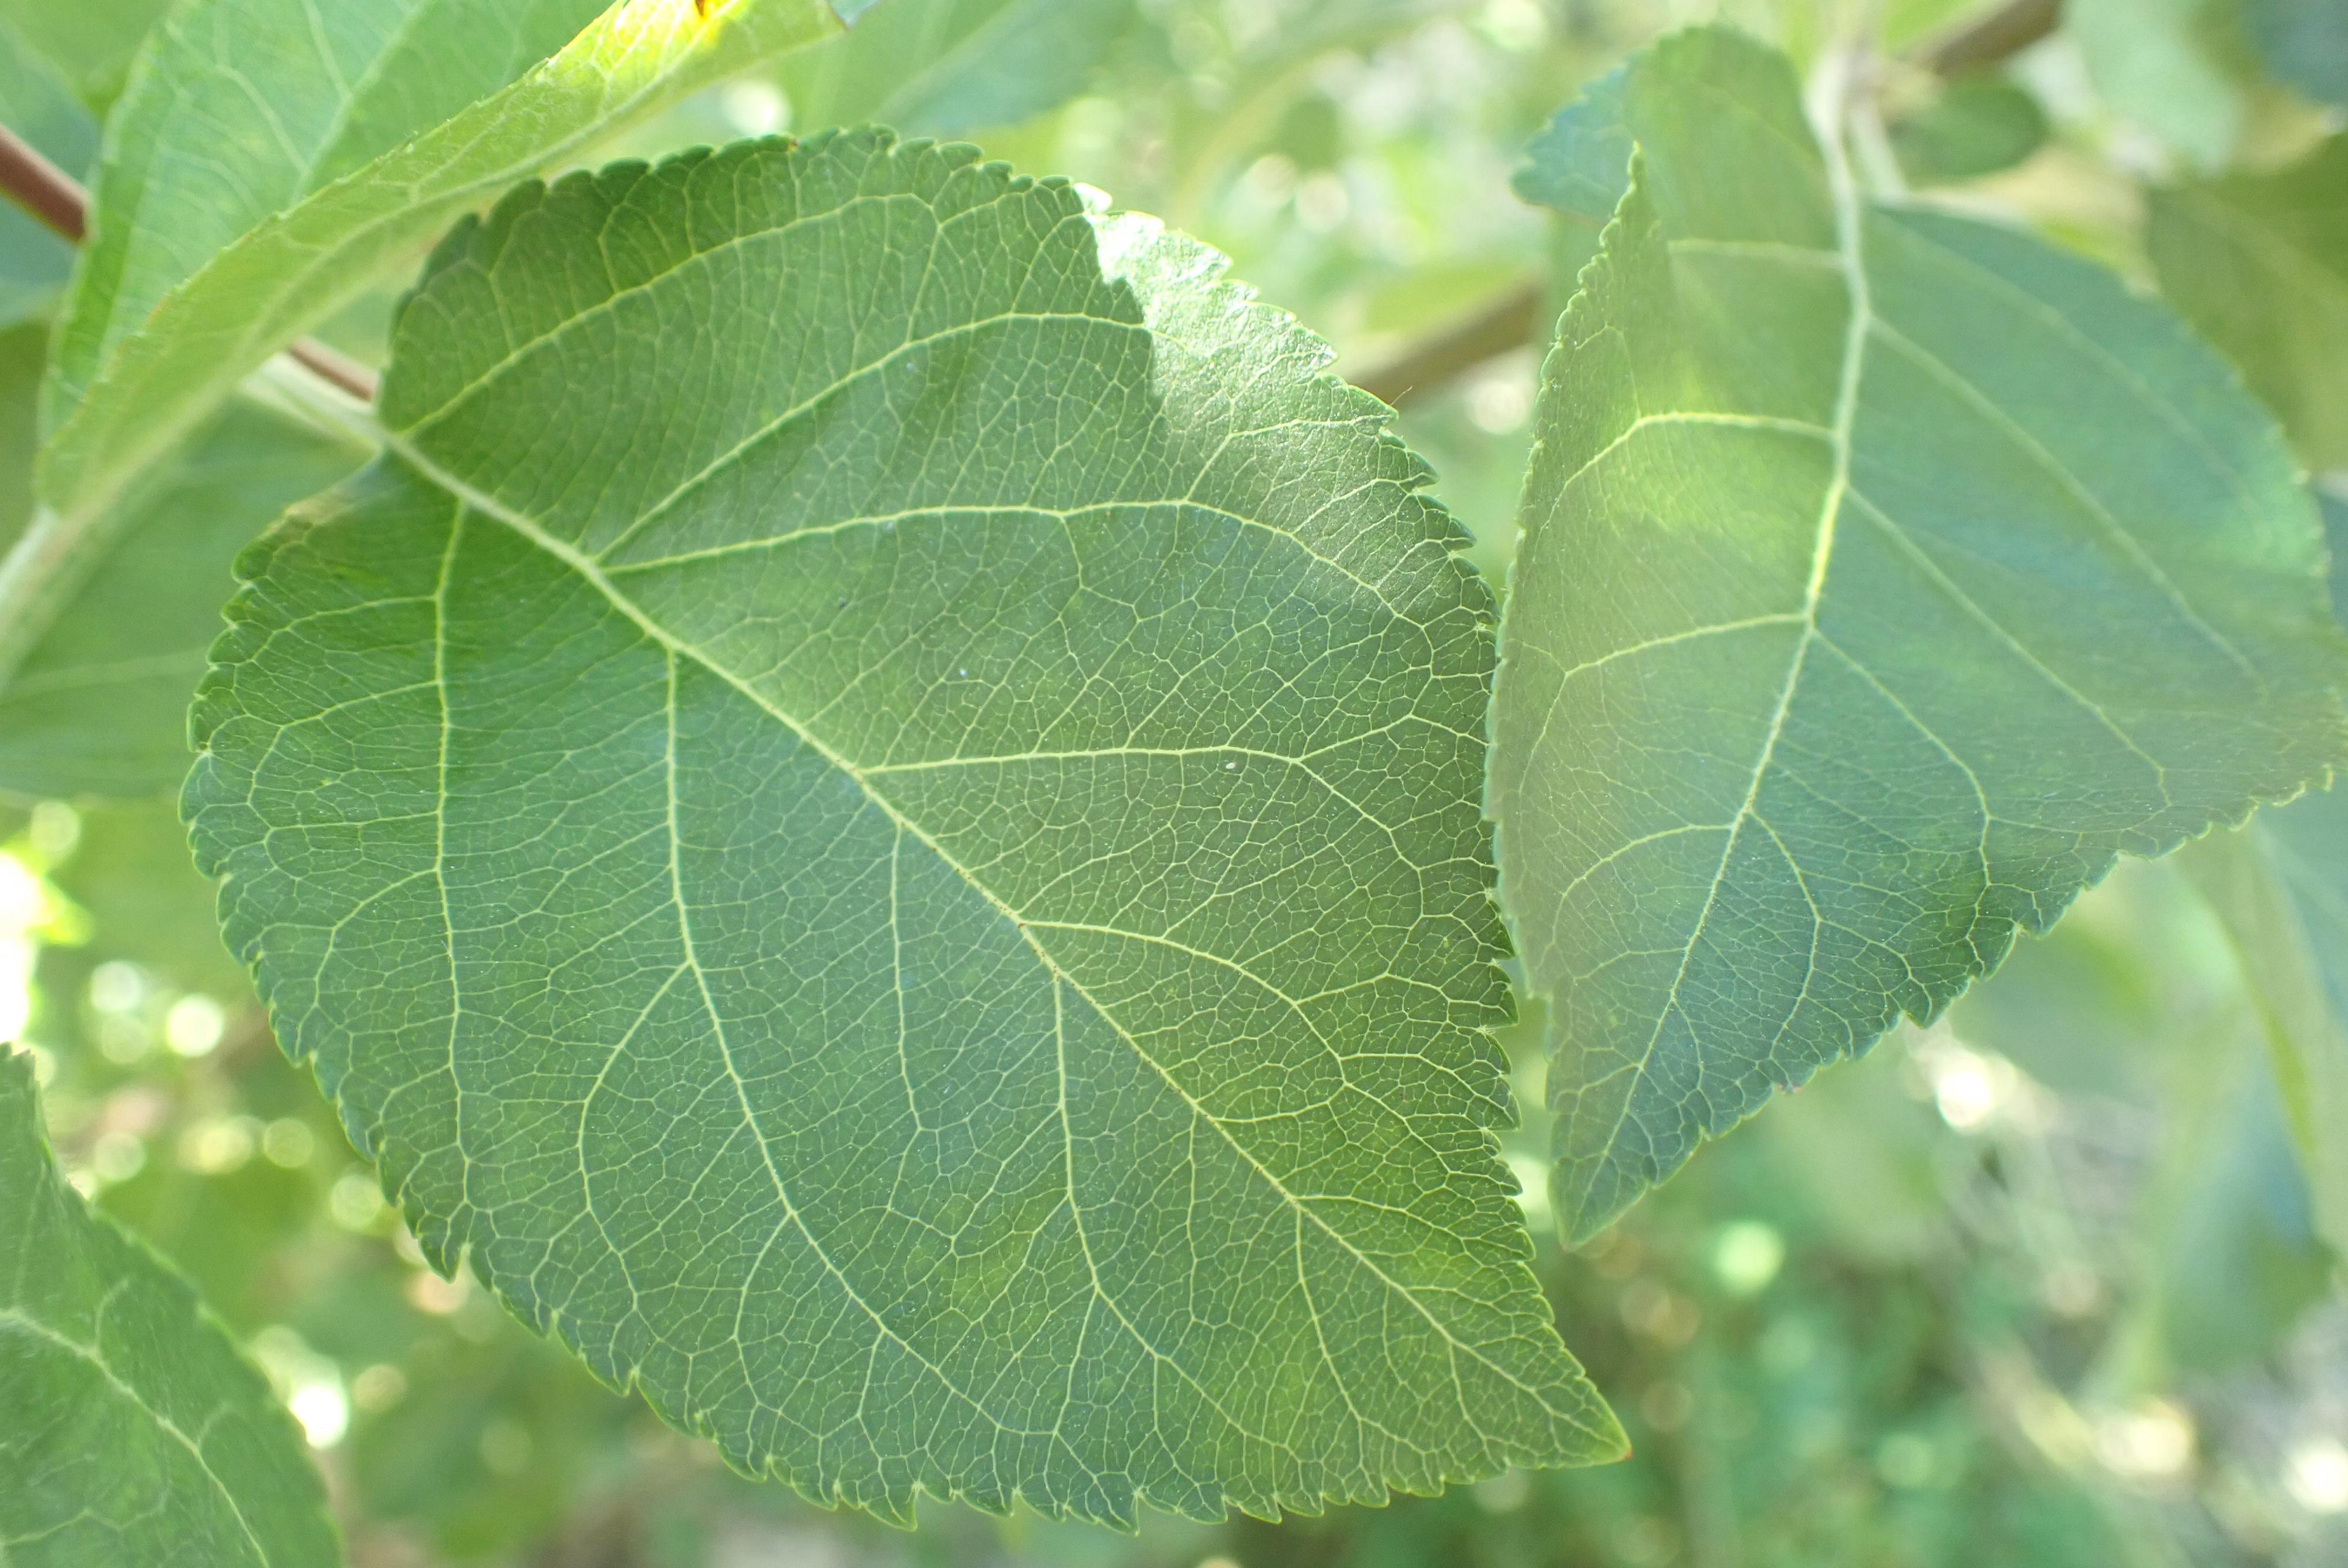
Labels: healthy